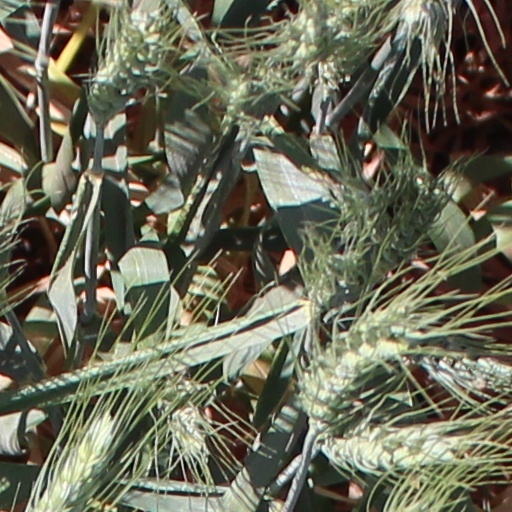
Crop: wheat